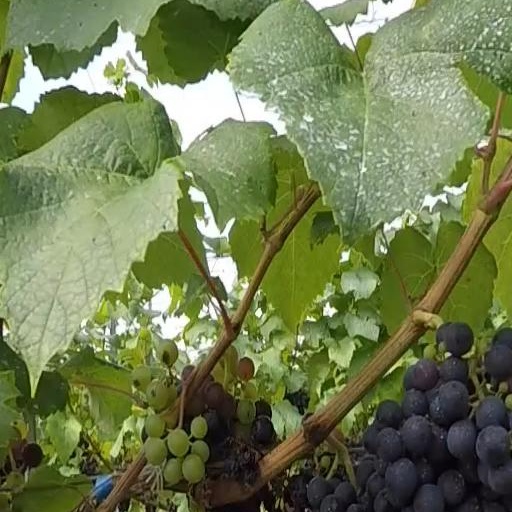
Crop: grape